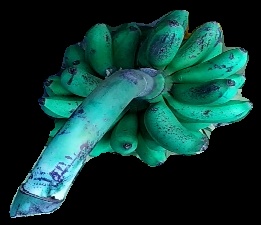
Variety: rasbale
Grade: grade3